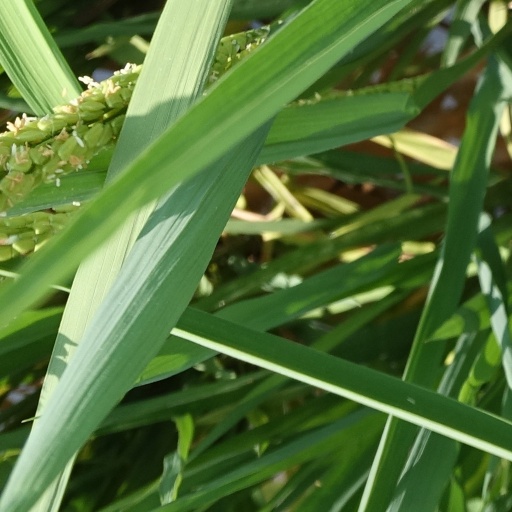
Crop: rice